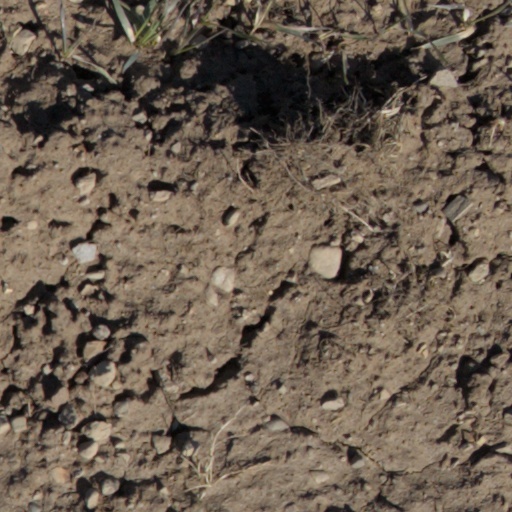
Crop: wheat